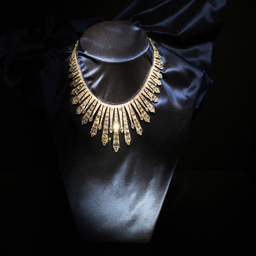
a diamond necklace owned by actor is displayed at the exhibition .